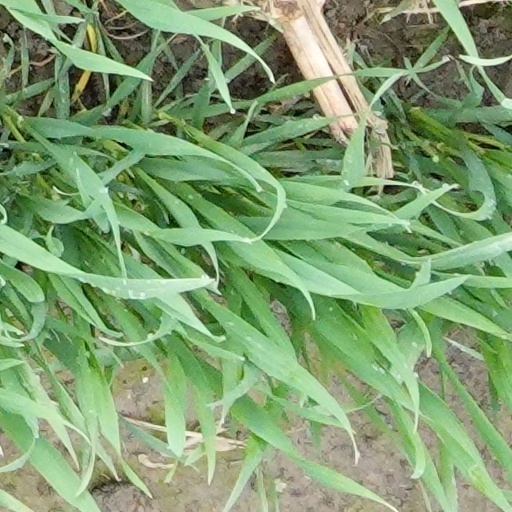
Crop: wheat